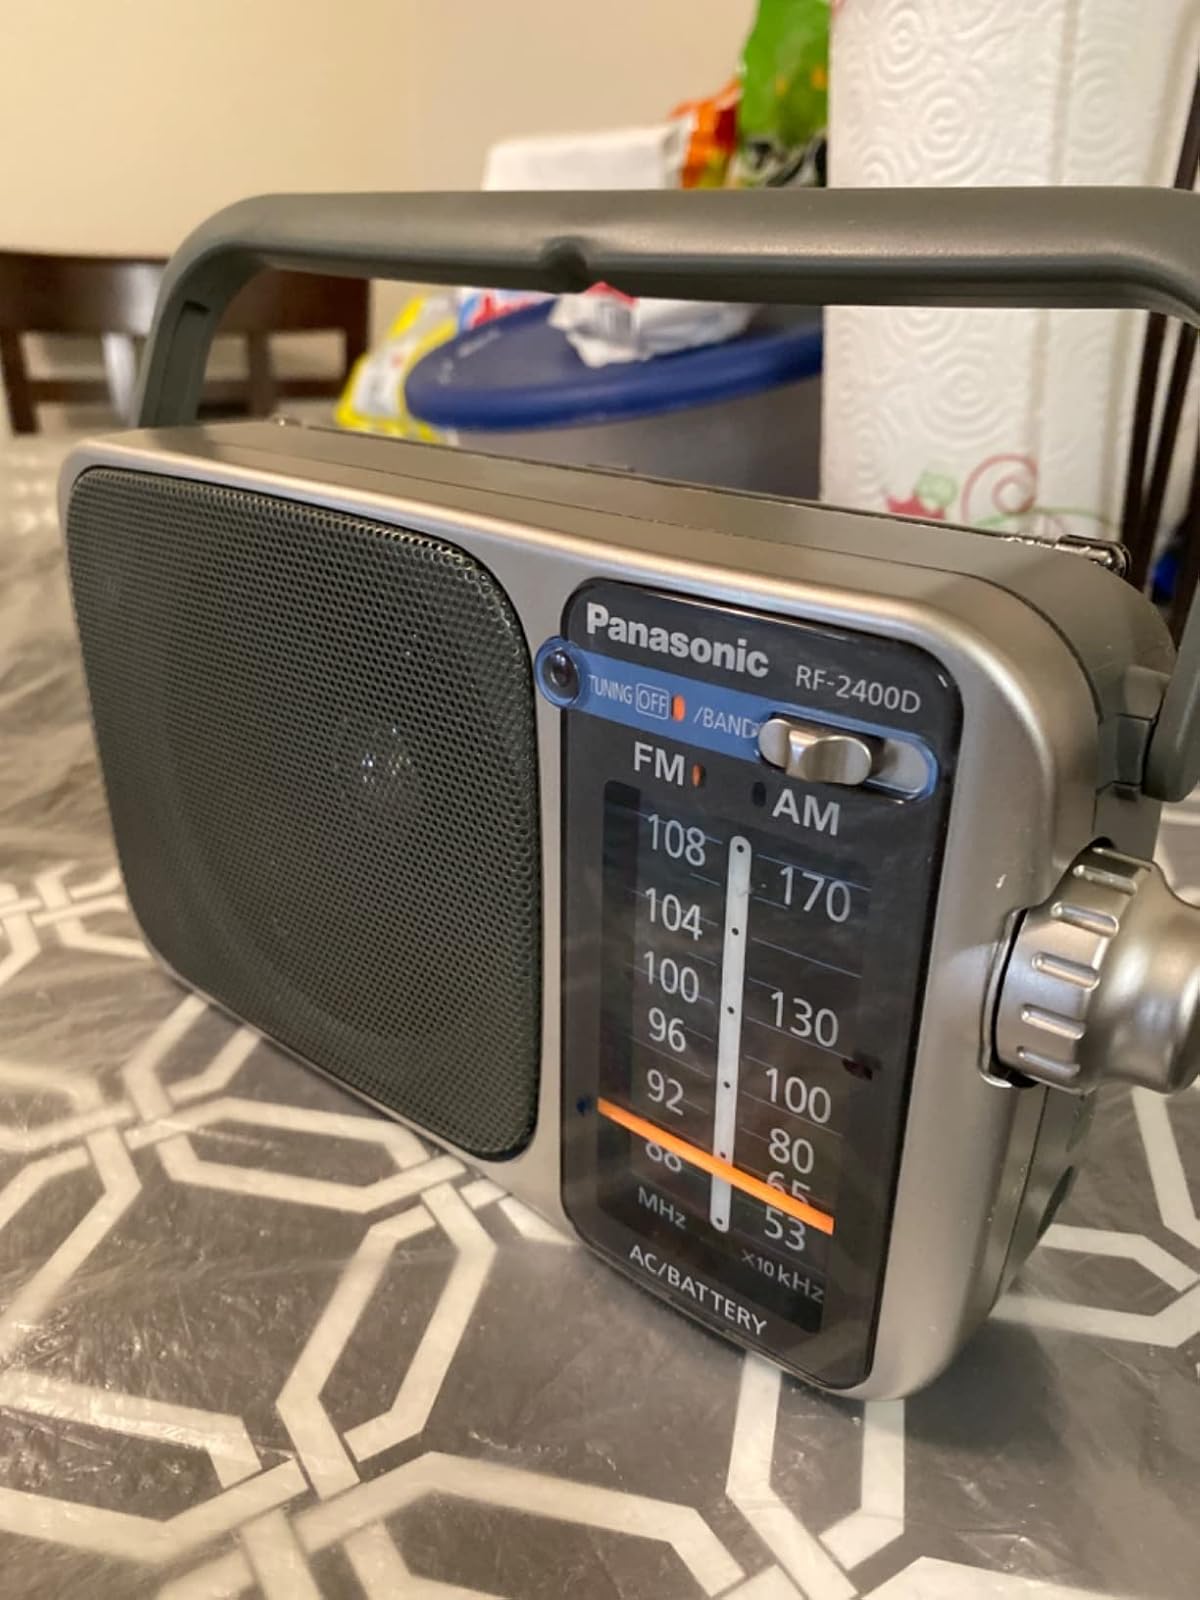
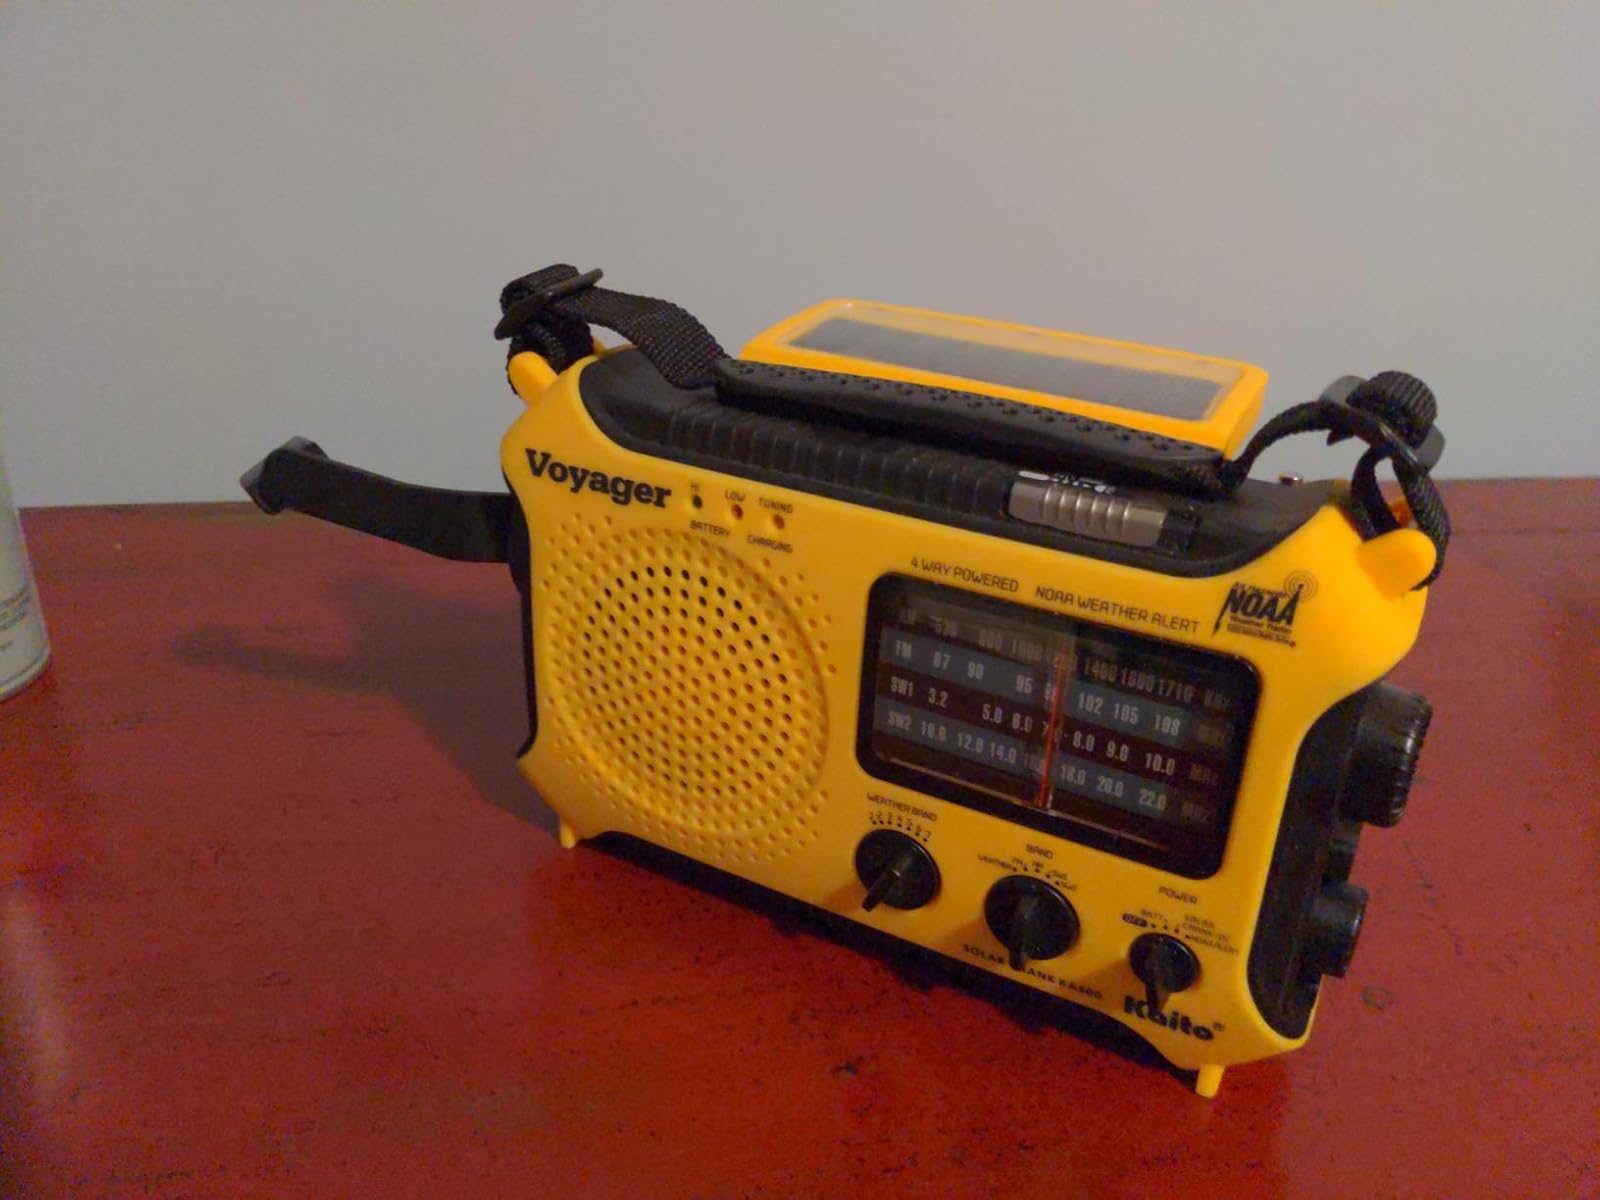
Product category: radio
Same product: no